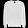
Label: Pullover